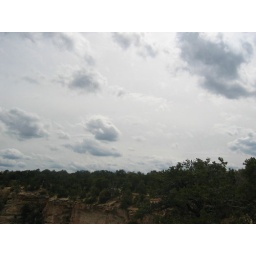
sky over grand canyon